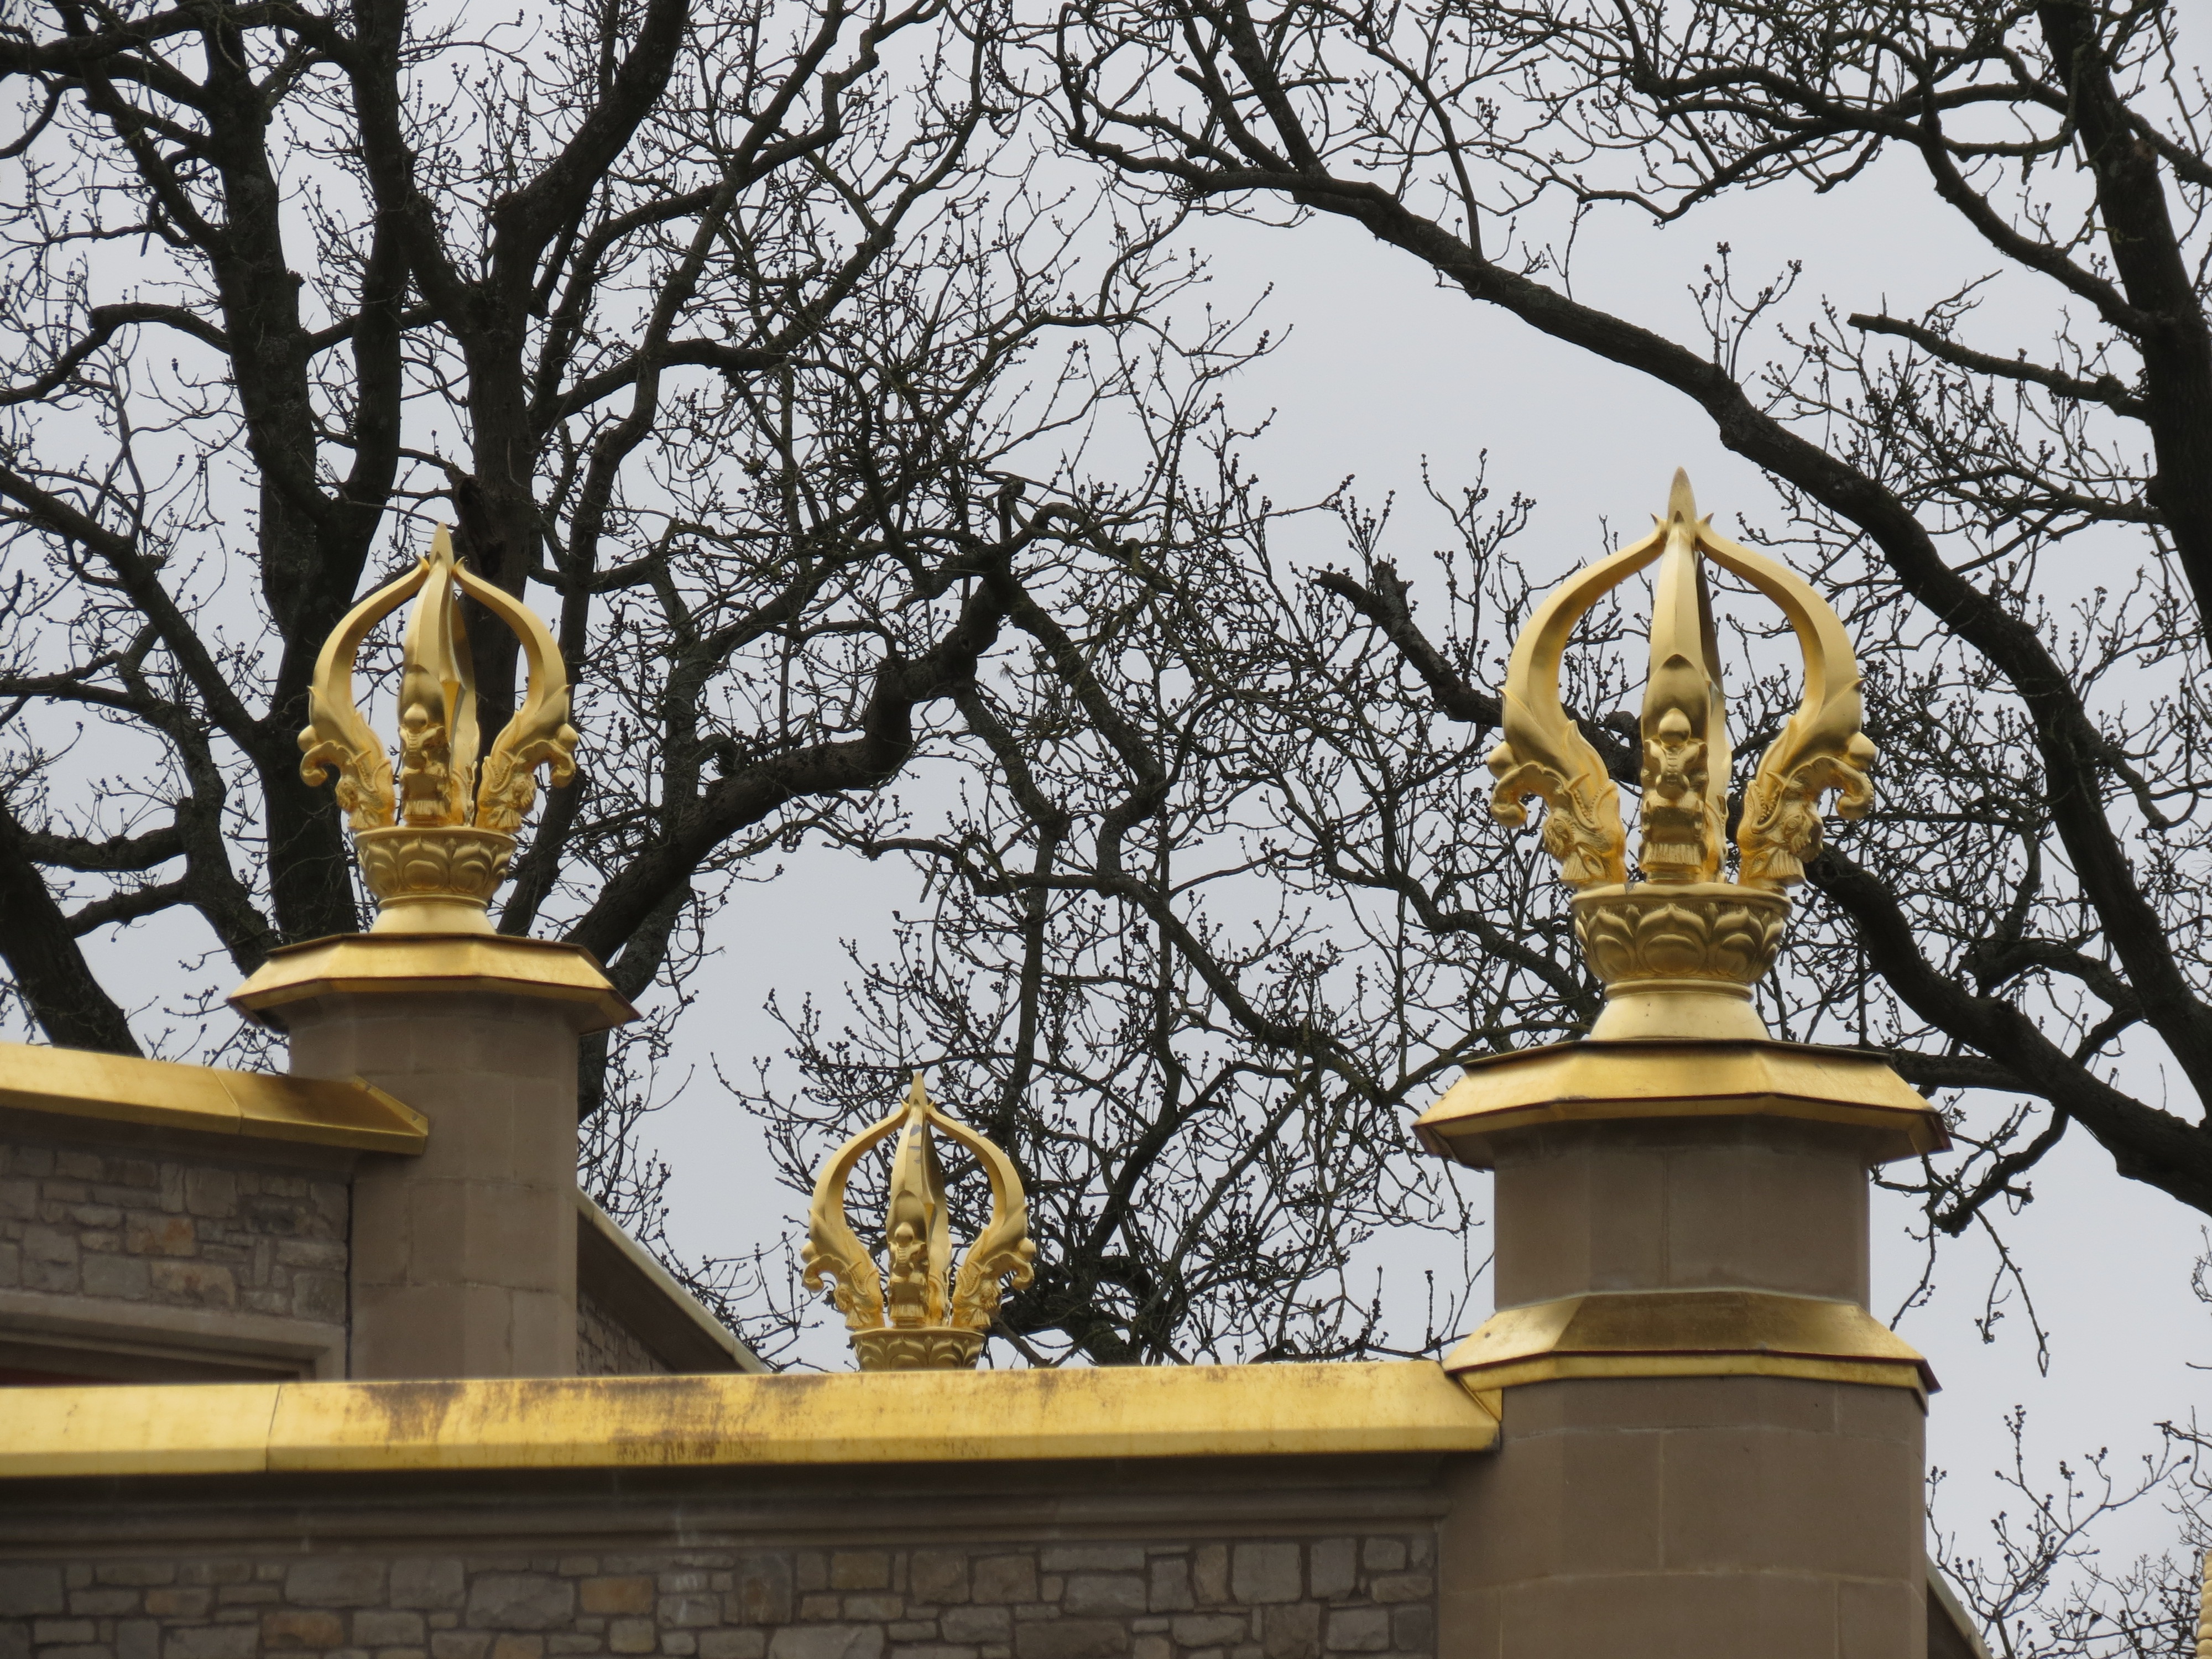
monument, statue, spring, place of worship, sculpture, art, temple, shrine, buddha, five pronged vajra